Coat of arms of Basque Country (autonomous community)

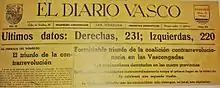
On this first page of "El Diario Vasco" (18 February 1936), the Laurac Bat has the coat of arms of Spain in the centre.

As an official shield, like the 1936 Basque Autonomous Community, disappeared after the pro-Franco victory in the Spanish Civil War, but the coat of arms continued in unofficial use, it was even used in its flag by the rightist pro-rebel newspaper from Donostia "El Diario Vasco" during wartime (data for 2 May 1937). On 2 November 1978, the "Consejo General del País Vasco" (General Council of the Basque Country), restored the republican shield, albeit modified as follows: